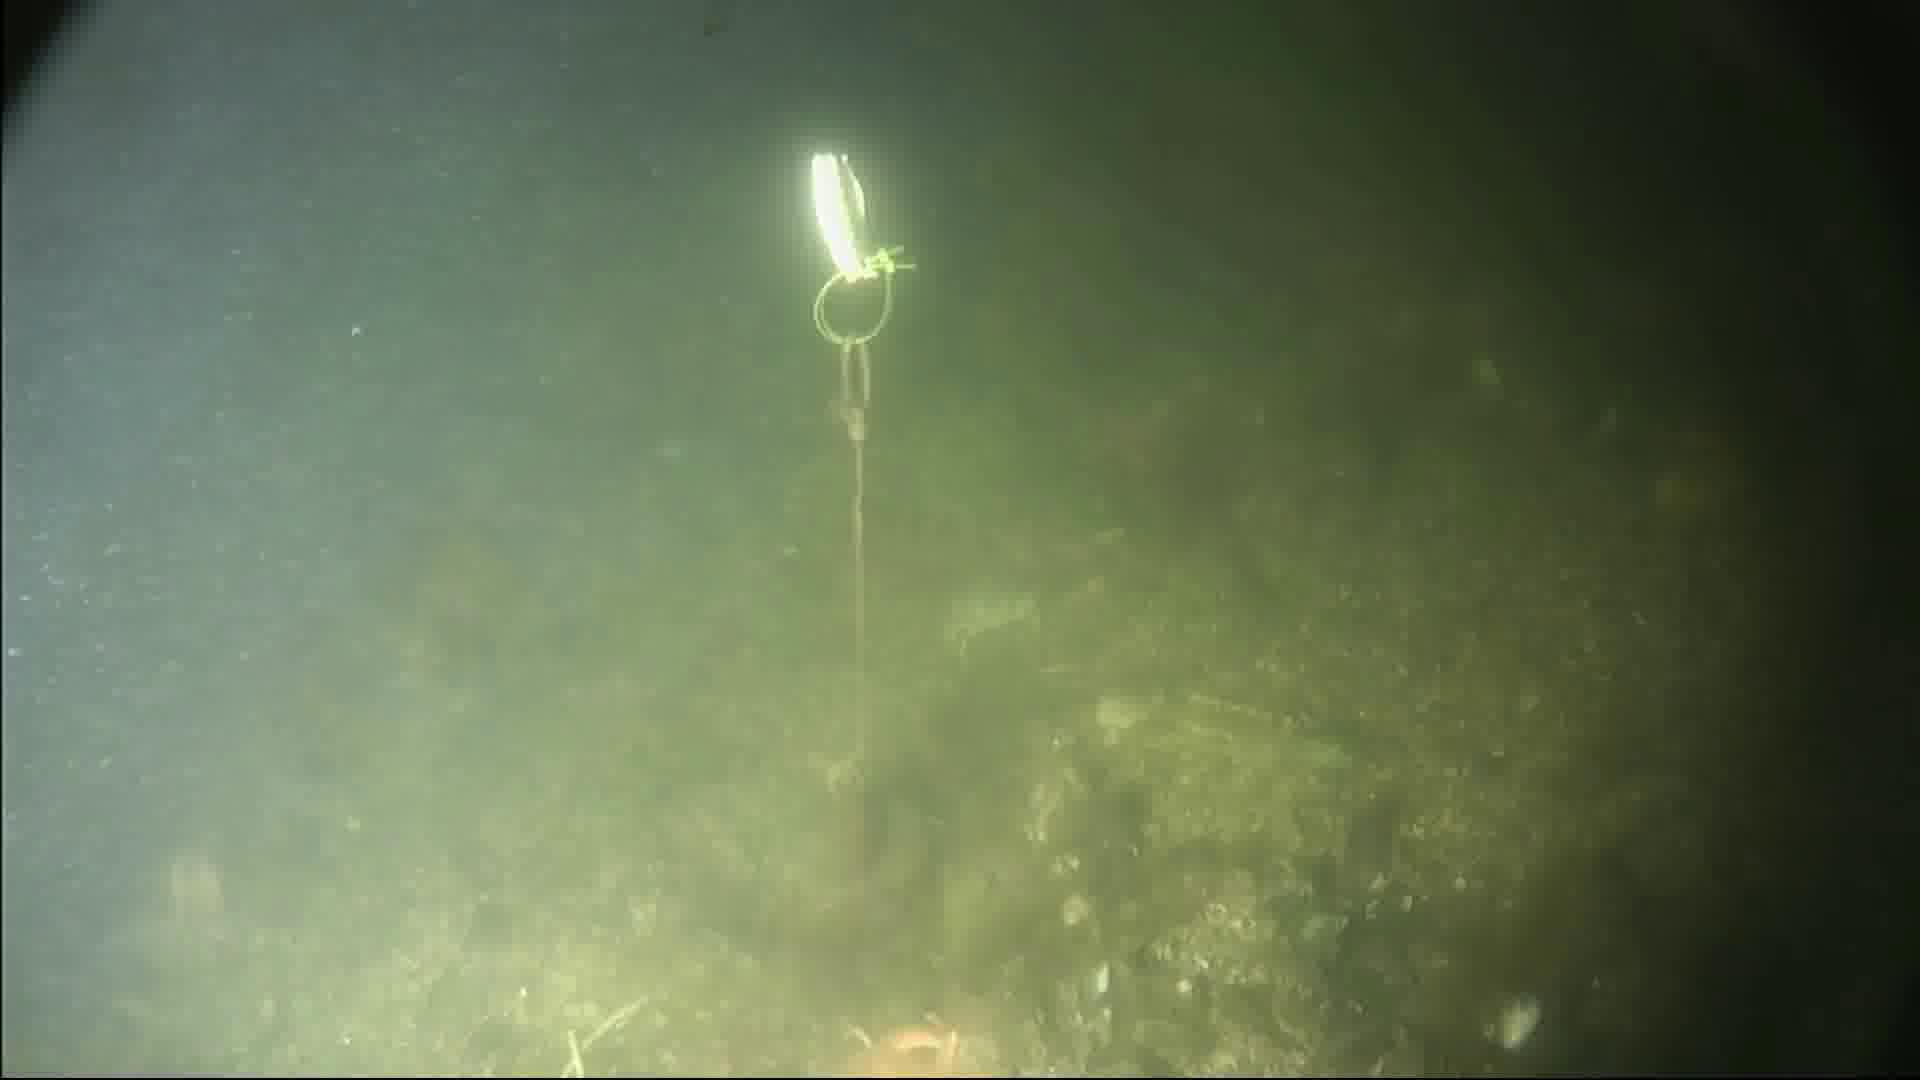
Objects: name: starfish
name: crab